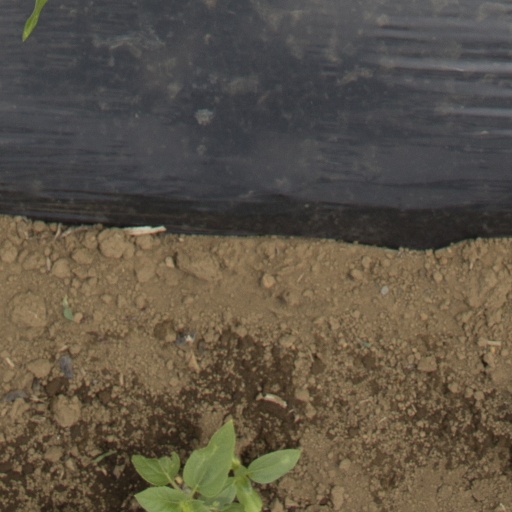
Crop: Jerusalem artichoke